Chimpanzee

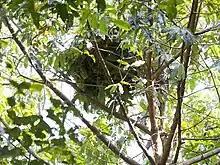
Overnight nest in a tree

The chimpanzee is a highly adaptable species. It lives in a variety of habitats, including dry savanna, evergreen rainforest, montane forest, swamp forest, and dry woodland-savanna mosaic. In Gombe, the chimpanzee mostly uses semideciduous and evergreen forest as well as open woodland. At Bossou, the chimpanzee inhabits multistage secondary deciduous forest, which has grown after shifting cultivation, as well as primary forest and grassland. At Taï, it is found in the last remaining tropical rain forest in Ivory Coast. The chimpanzee has an advanced cognitive map of its home range and can repeatedly find food. The chimpanzee builds a sleeping nest in a tree in a different location each night, never using the same nest more than once. Chimpanzees sleep alone in separate nests except for infants or juvenile chimpanzees, which sleep with their mothers.